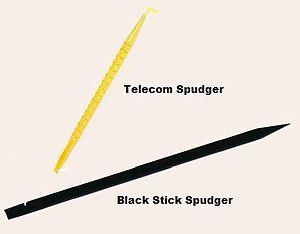
Un spudger est un outil de câblage utilisé pour placer des fils ou des composants, généralement dans l'électronique et les télécommunications.